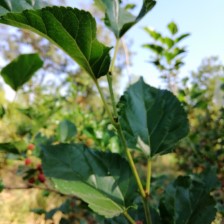
Variety: ChiangMai60